Jan Erasmus Quellinus

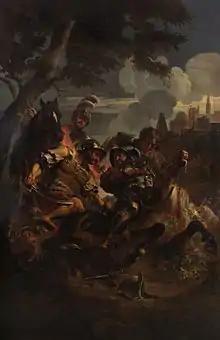
"Capture of King Francis I at the Battle of Pavia"

Jan Erasmus travelled to Italy where he initially resided in Rome from 1657 to 1659. He became a member of the Bentvueghels, an association of mainly Dutch and Flemish artists working in Rome. It was customary for the Bentvueghels to adopt an appealing nickname, the so-called 'bent name'. Jan Erasmus was given the bent name "Seederboom" (also written as " Sederboom"), which means 'cedar tree'. He is also reported to have used another nickname: 'Corpus'. Quellinus later moved to Venice where he resided from circa 1660 to 1661. Here he was influenced by the style of Veronese as is shown by his drawings from that time. He also visited Naples. During his stay in Northern Italy he was also introduced to the architecture of Palladio, which informed some of the decorative motifs he used in his later compositions.